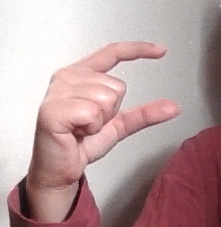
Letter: dal